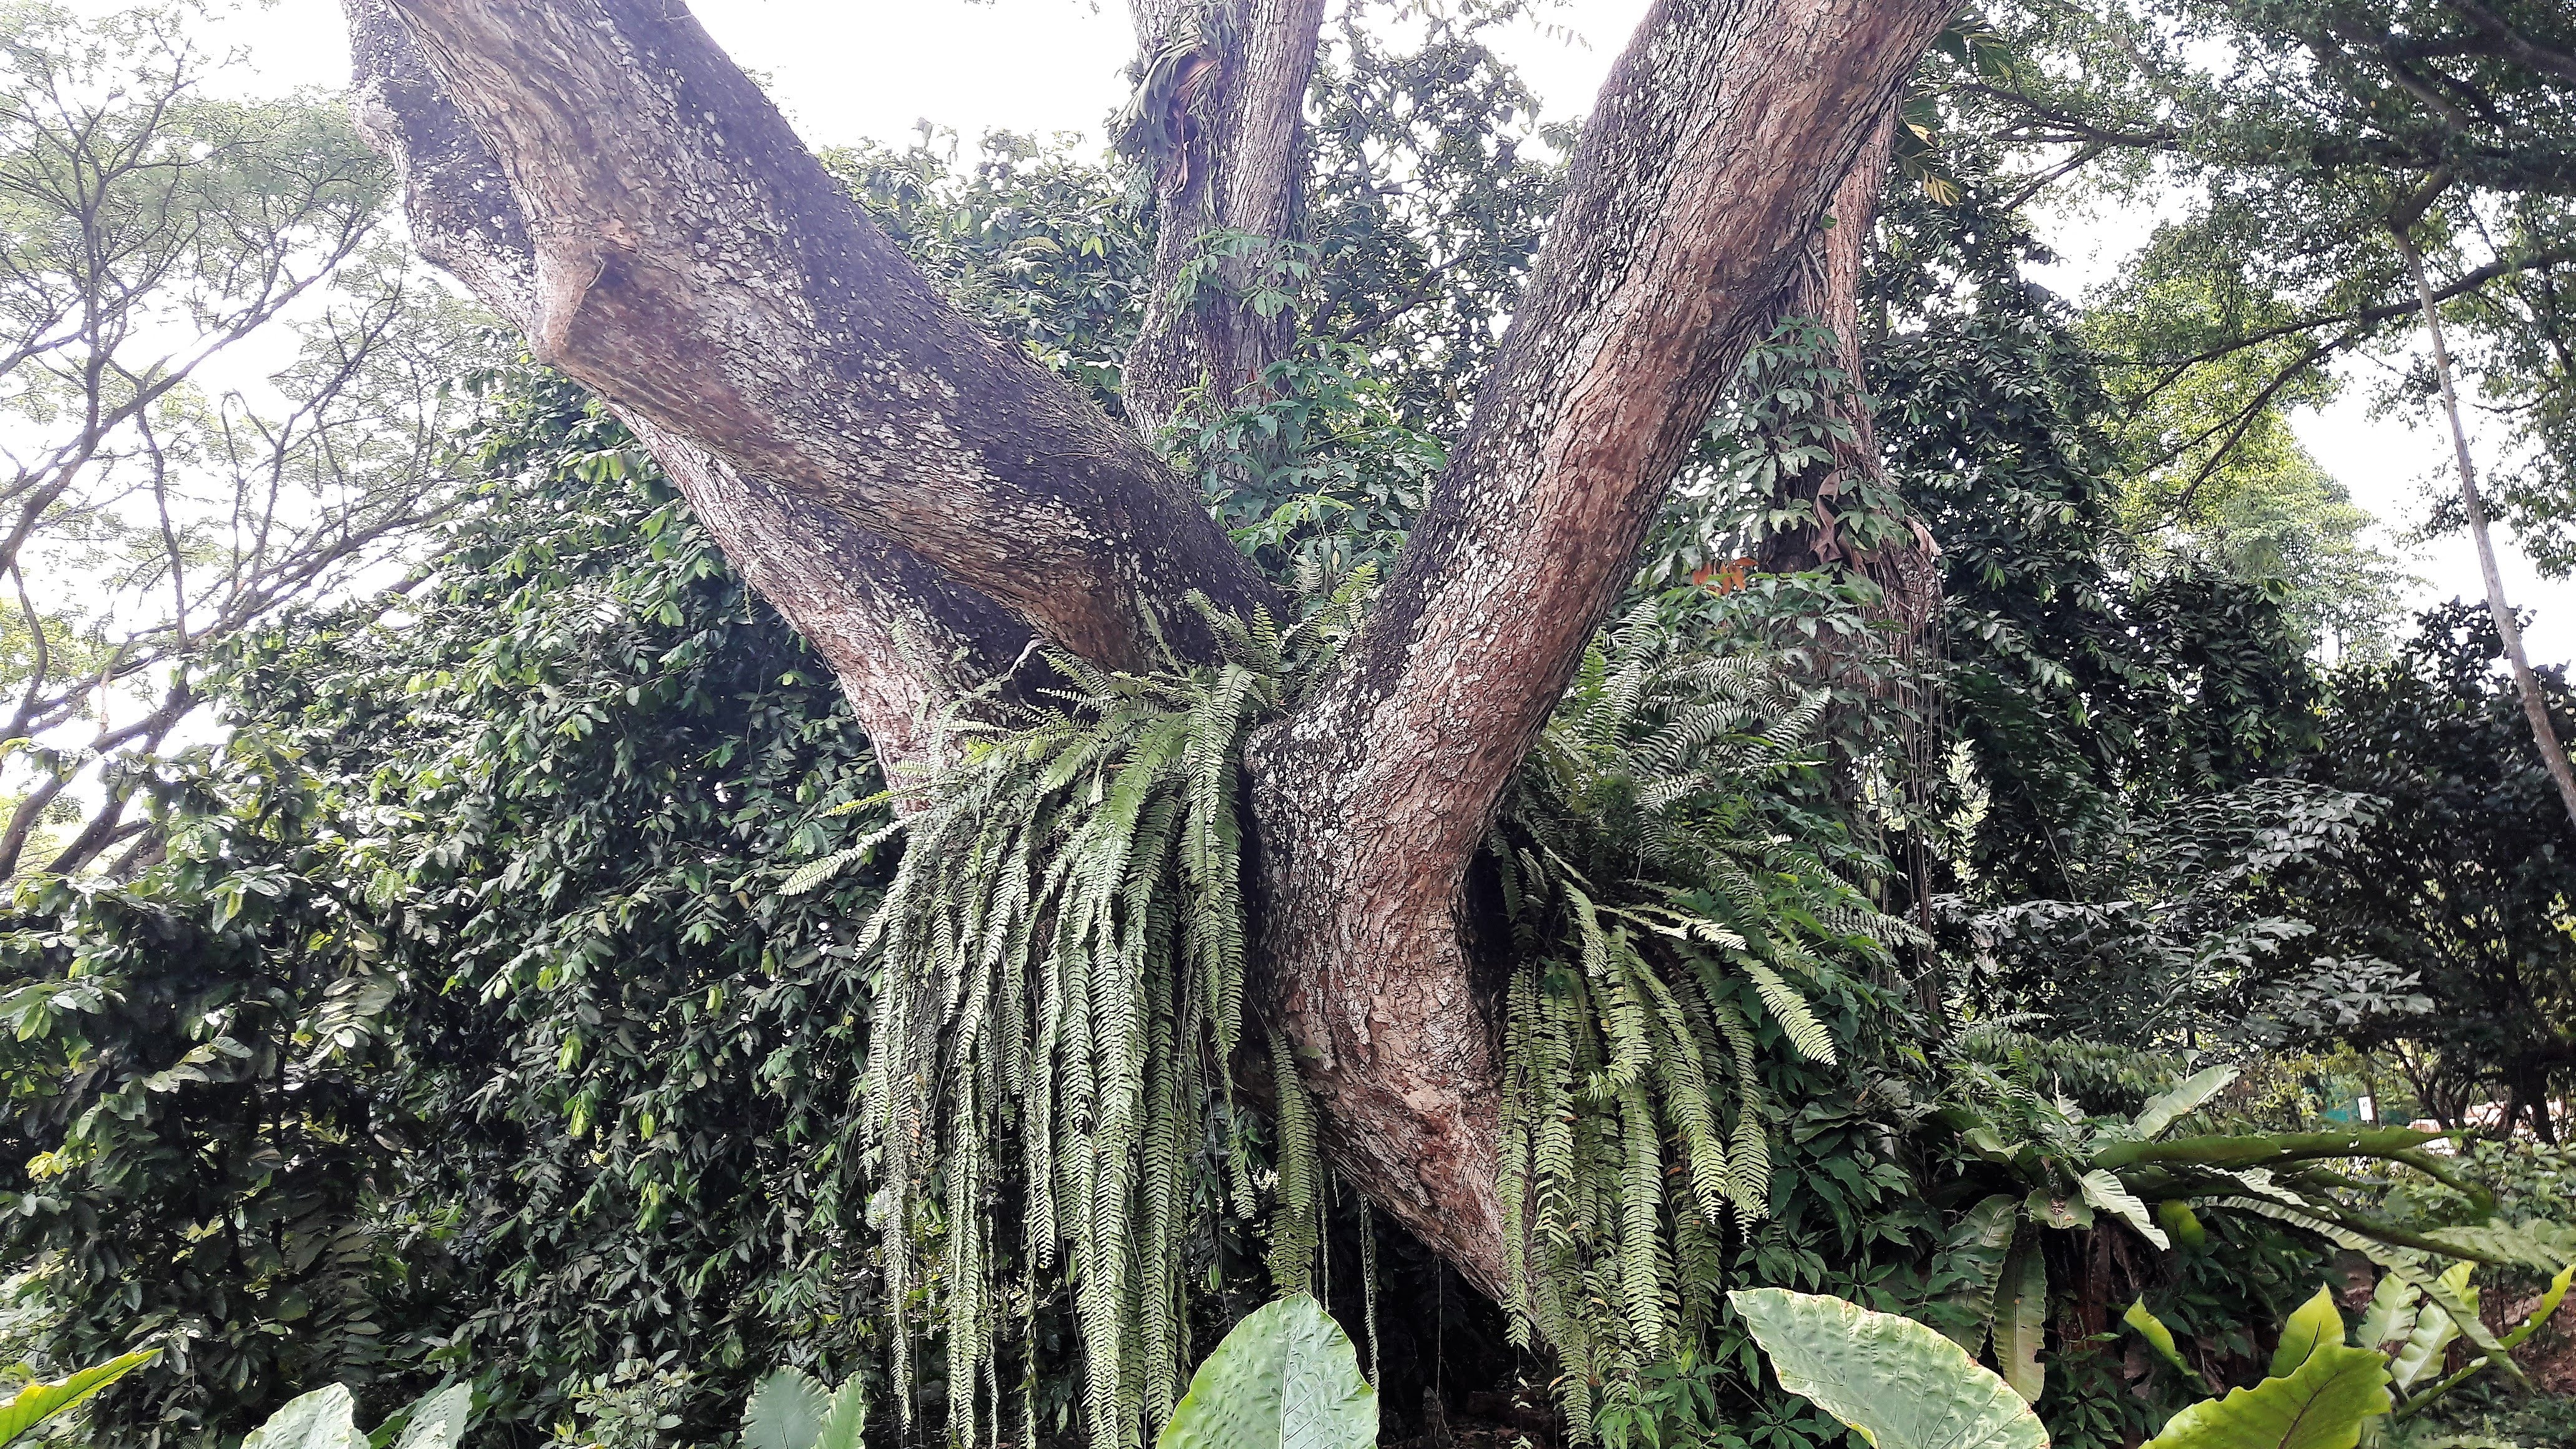
green, forest, daytime, trees, singapore, tree, vegetation, plant, trunk, natural environment, woody plant, botany, terrestrial plant, rainforest, old growth forest, jungle, branch, valdivian temperate rain forest, adaptation, tropical and subtropical coniferous forests, root, woodland, plant stem, vascular plant